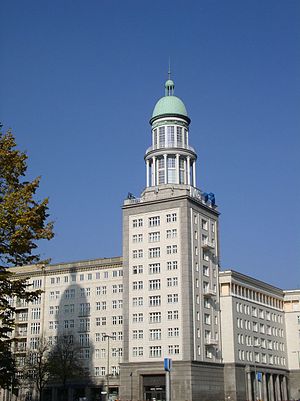
Friedrichshain
Frankfurter Tor i Friedrichshain. Et eksempel på Østberlins realsocialistiske arkitektur
Friedrichshain var egen administrativ bydel i Berlin, indtil 3. oktober 1990 Østberlin, indtil 2001 da den blev slået sammen med Kreuzberg til én bydel. Da den var egen bydel var den den mindste i indbyggertal og areal.